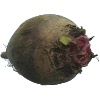
Label: beetroot